Tennessee State Route 396

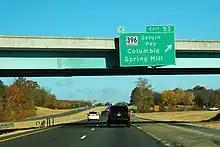
The eastern terminus of SR 396 on I-65 northbound

SR 396, most commonly known as Saturn Parkway, is a divided four-lane access-controlled facility its entire length. It is located within the southern part of the city of Spring Hill in Middle Tennessee approximately south of Nashville. Its primary purpose is to provide access between the General Motors (GM) automotive assembly plant and Interstate 65, as well as residential and commercial areas within Spring Hill. In 2022, annual average daily traffic (AADT) volumes on the parkway ranged from 31,575 vehicles per day near its western terminus to 39,174 vehicles per day at the eastern terminus. SR 396 is one of few non-interstate highways in the state with a speed limit, which is allowed on all controlled-access highways in Tennessee.